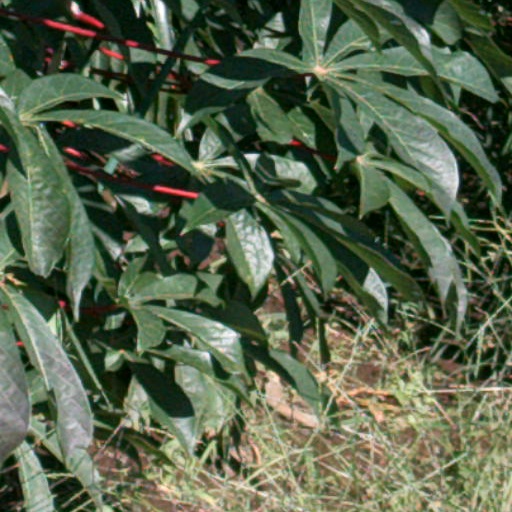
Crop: cassava